Vine Street Bridge

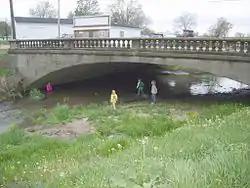

The Vine Street Bridge in West Union, Iowa brings South Vine St. over Otter Creek. It is a concrete Luten arch bridge built in 1910 by N.M. Stark & Co. It was listed on the National Register of Historic Places in 1998.